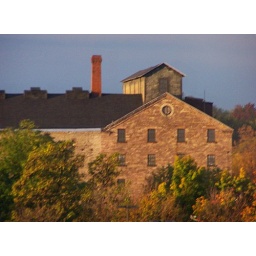
Picture taken through the smoked glass of the office building I work in with early morning sunlight...Camera : Kodak DX7590